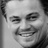
Emotion: happy